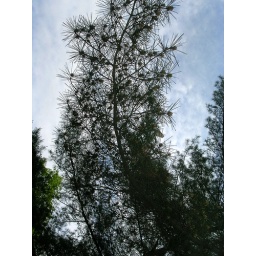
airplane in a different tree